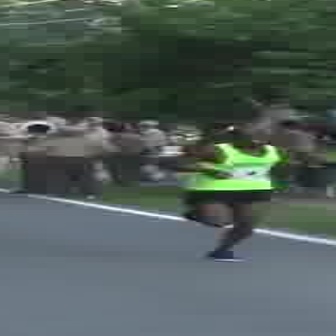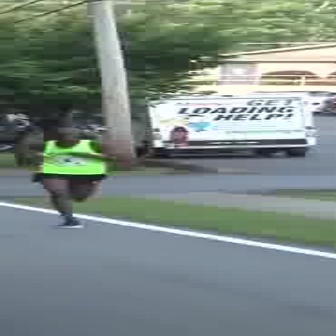
  Please identify the target specified by the bounding box [149,126,284,261] in the first image and locate it in the second image. Return the coordinates in [x_min,y_min,x_max,y_max] format.
Answer: [14,124,118,227]